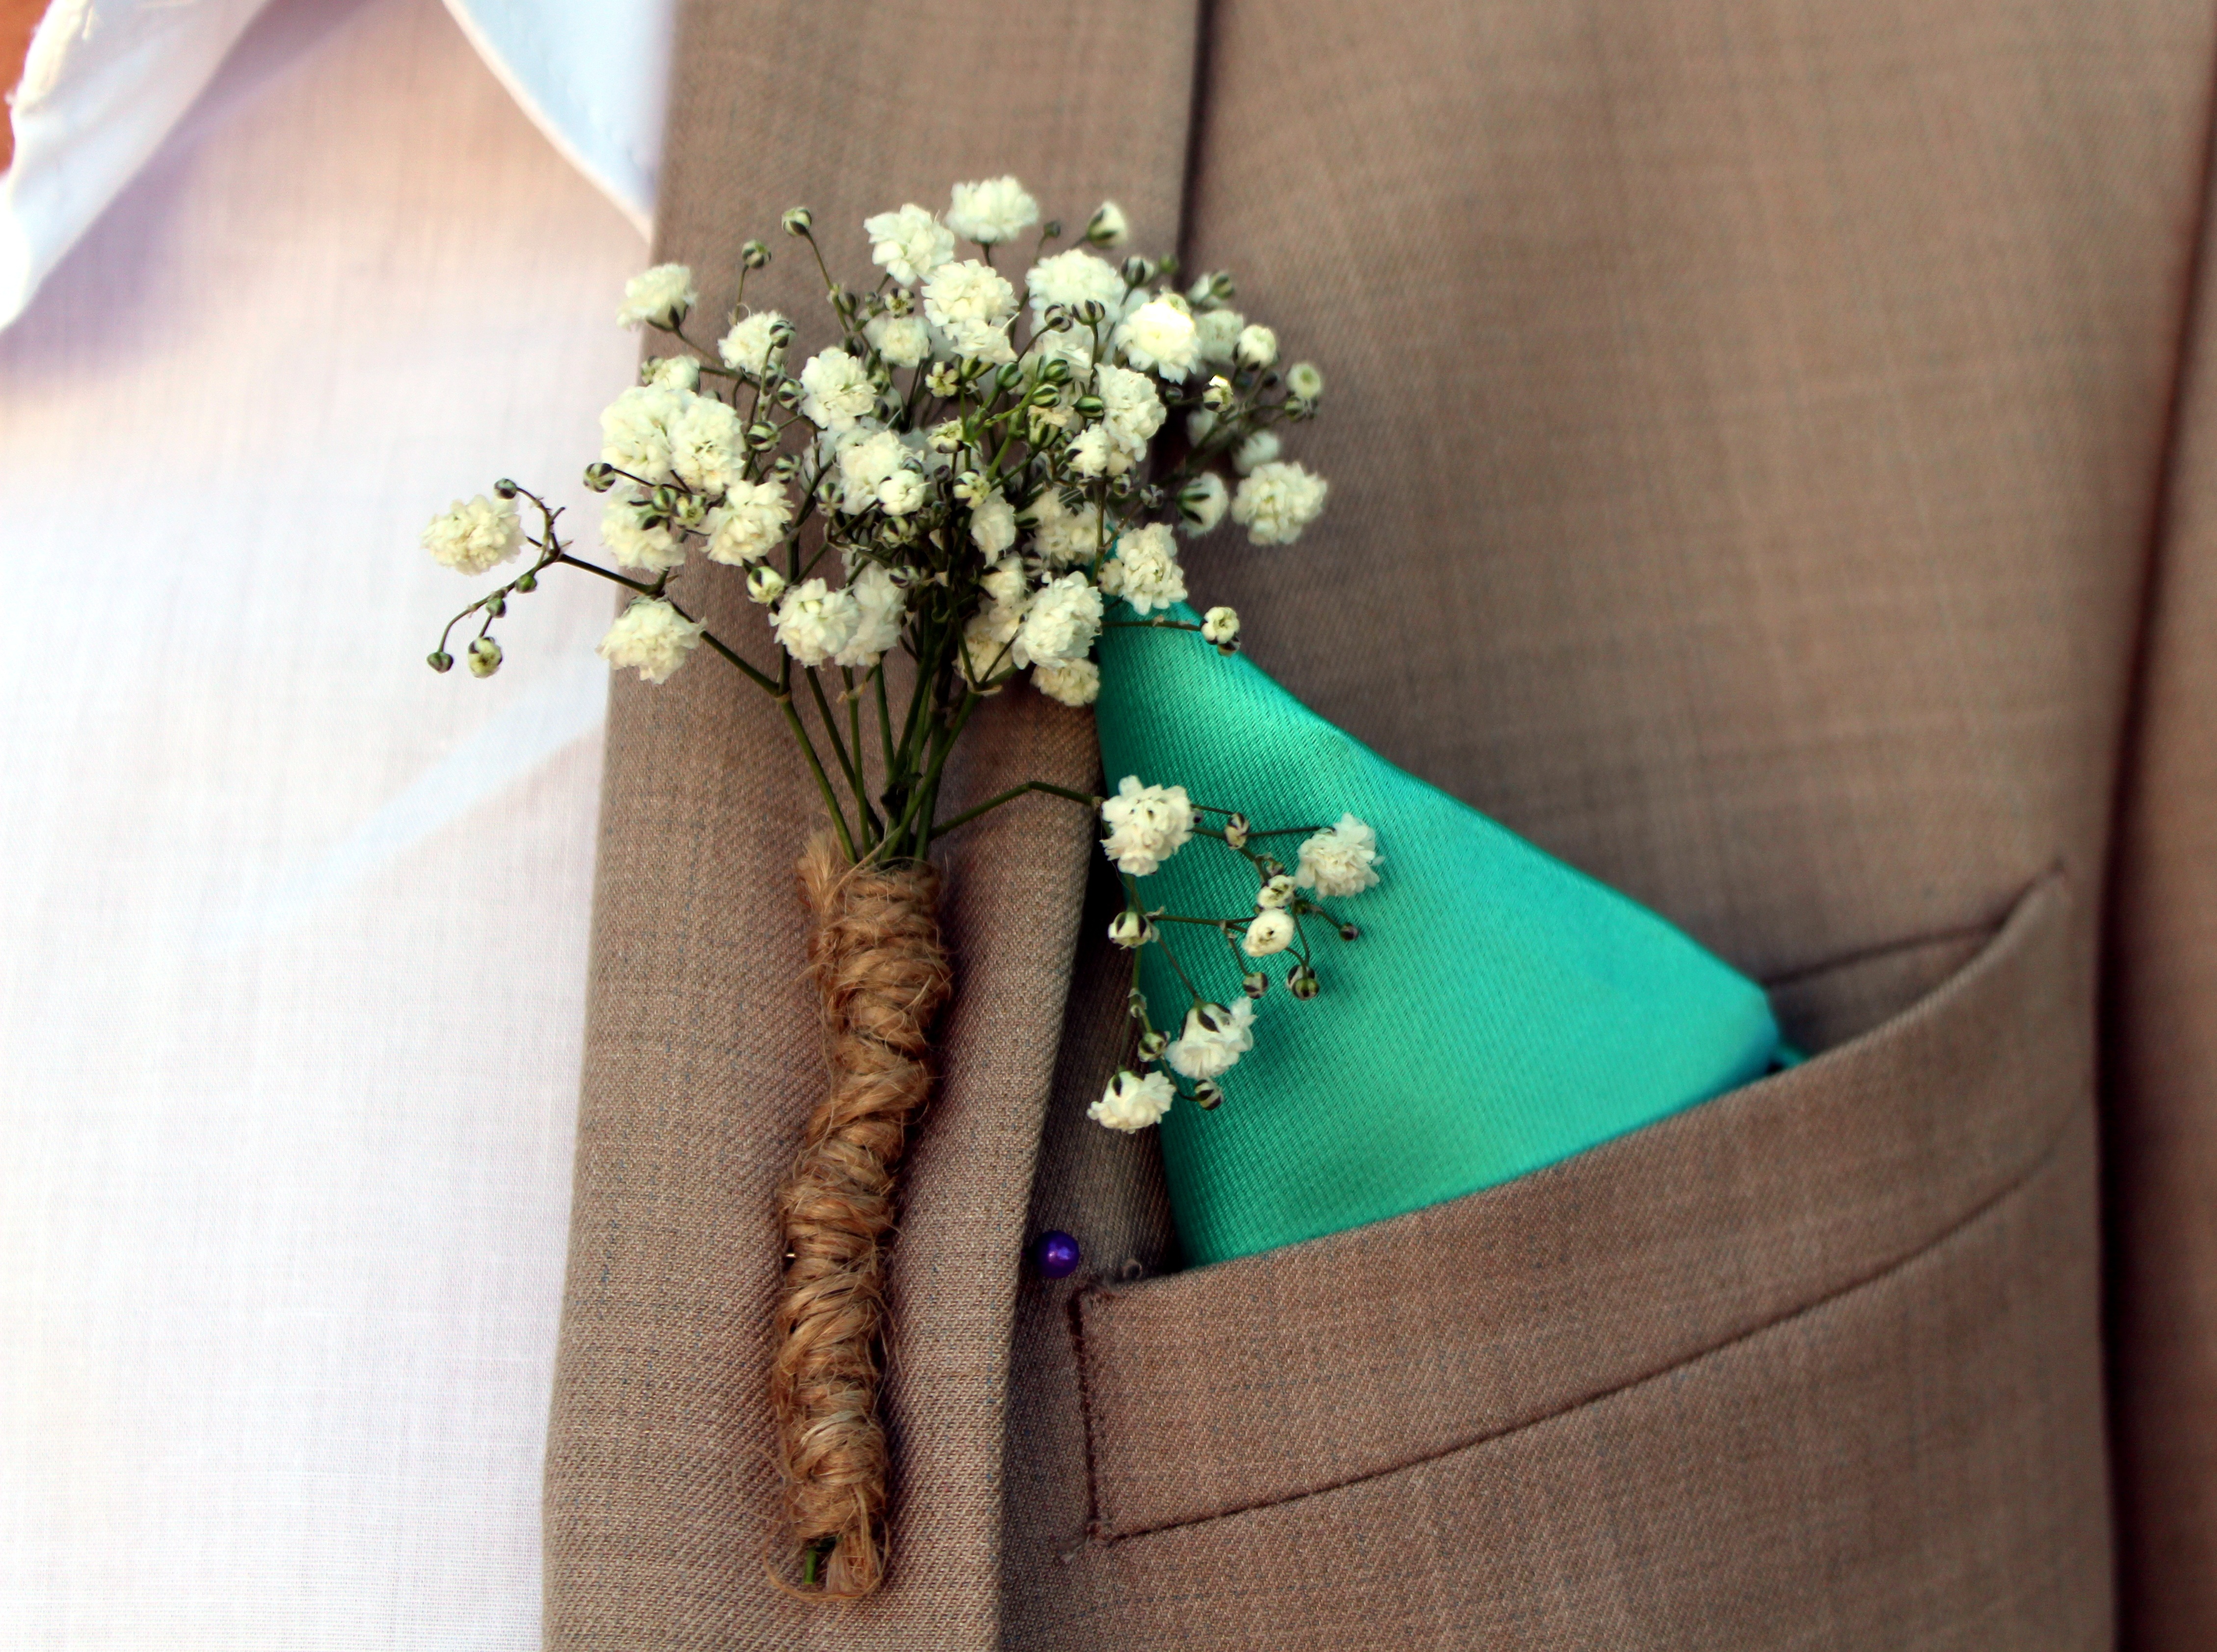
flower, love, spring, green, romance, romantic, wedding, groom, ornament, flowers, arrangement, jewellery, dress, relationship, decorative, pair, connectedness, feelings, marry, festivity, flower bouquet, floral decoration, lapel, suit jacket